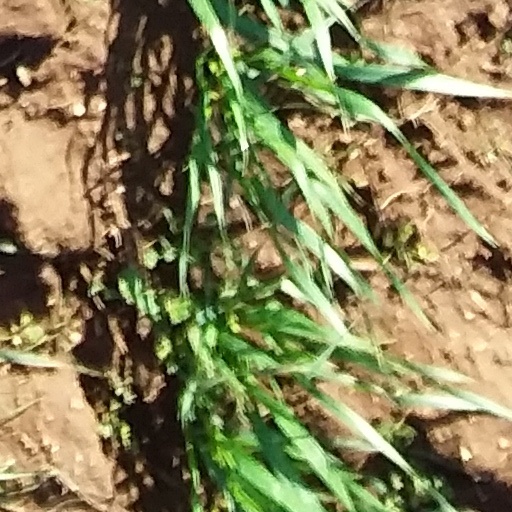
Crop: wheat